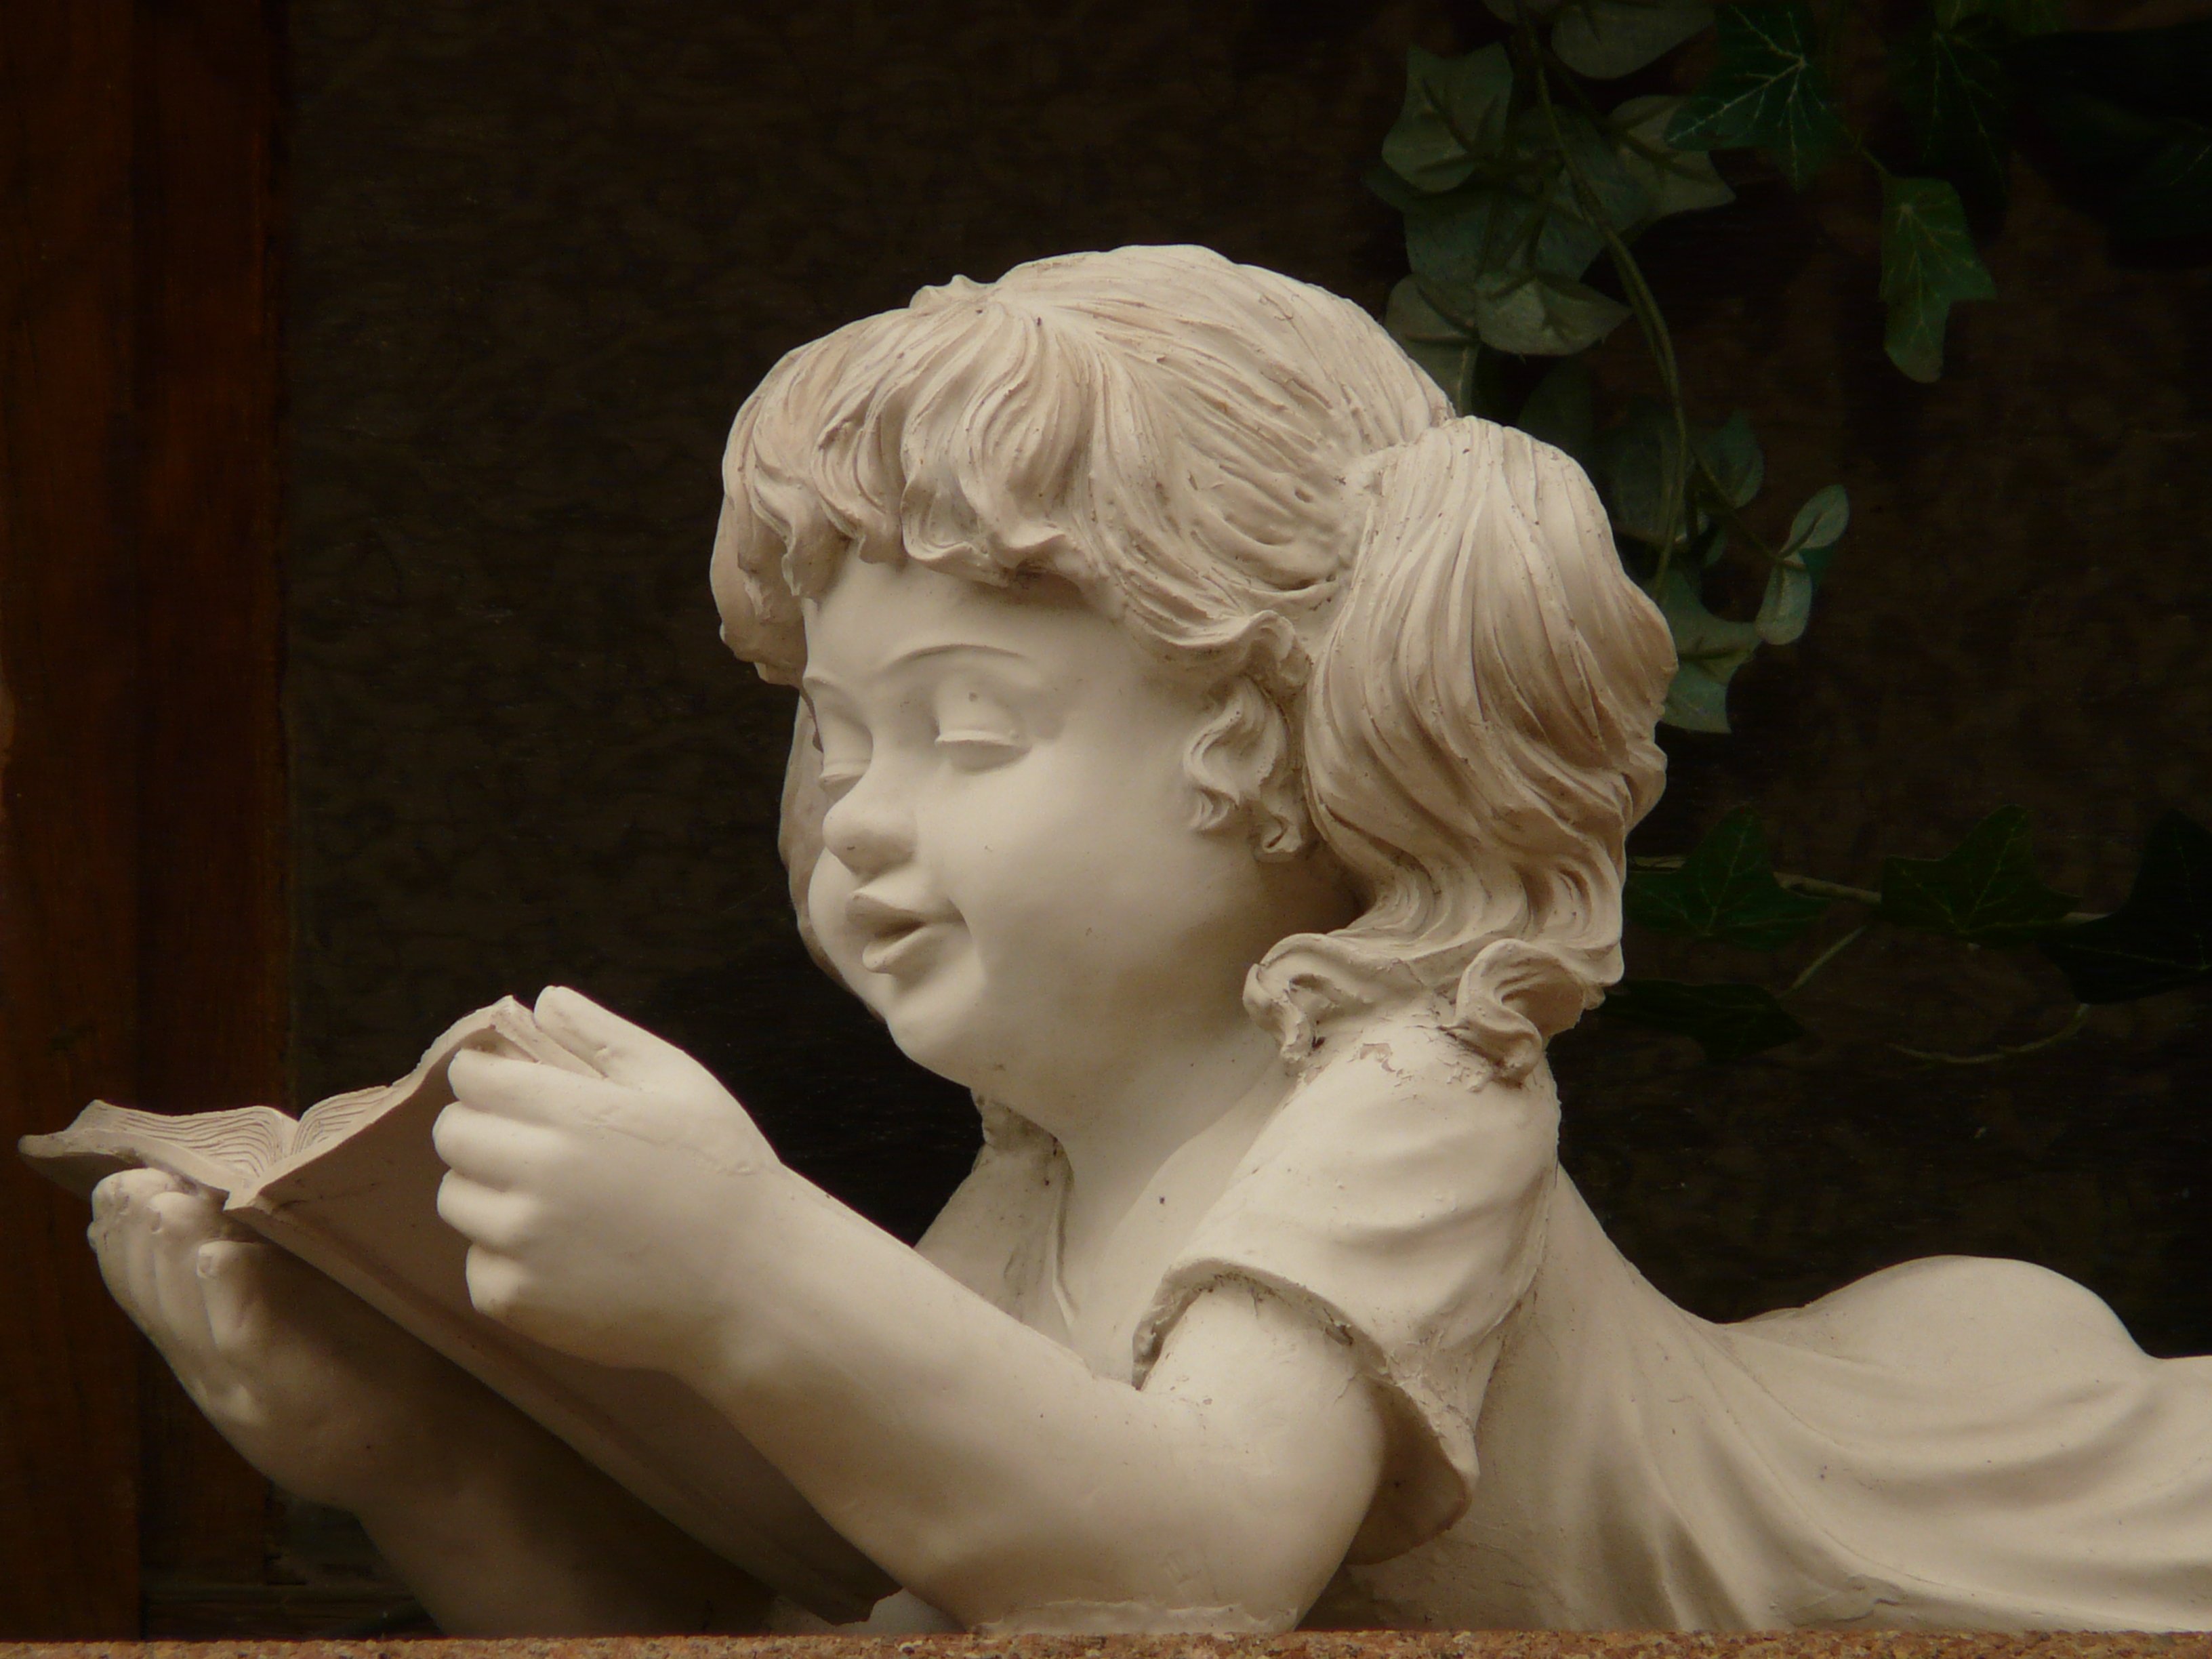
book, read, girl, white, monument, statue, sculpture, art, figure, head, carving, mythology, stone figure, stonemasonry, gypsum, chalk figure, ancient history, nonbuilding structure, human positions, classical sculpture